Pilot (The Office)

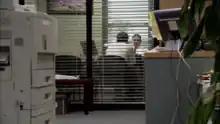
The first scene, in which salesman Jim Halpert (John Krasinski) and manager Michael Scott (Steve Carell) talk over the former's financial quarterlies

"Pilot" (alternatively titled "The Office: An American Workplace") is the first episode of the first season of the American comedy television series "The Office". The episode premiered in the United States on NBC on March 24, 2005. The episode's teleplay was adapted by Greg Daniels from the original script of the first episode of the British version written by Ricky Gervais and Stephen Merchant. "Pilot" was directed by Ken Kwapis.